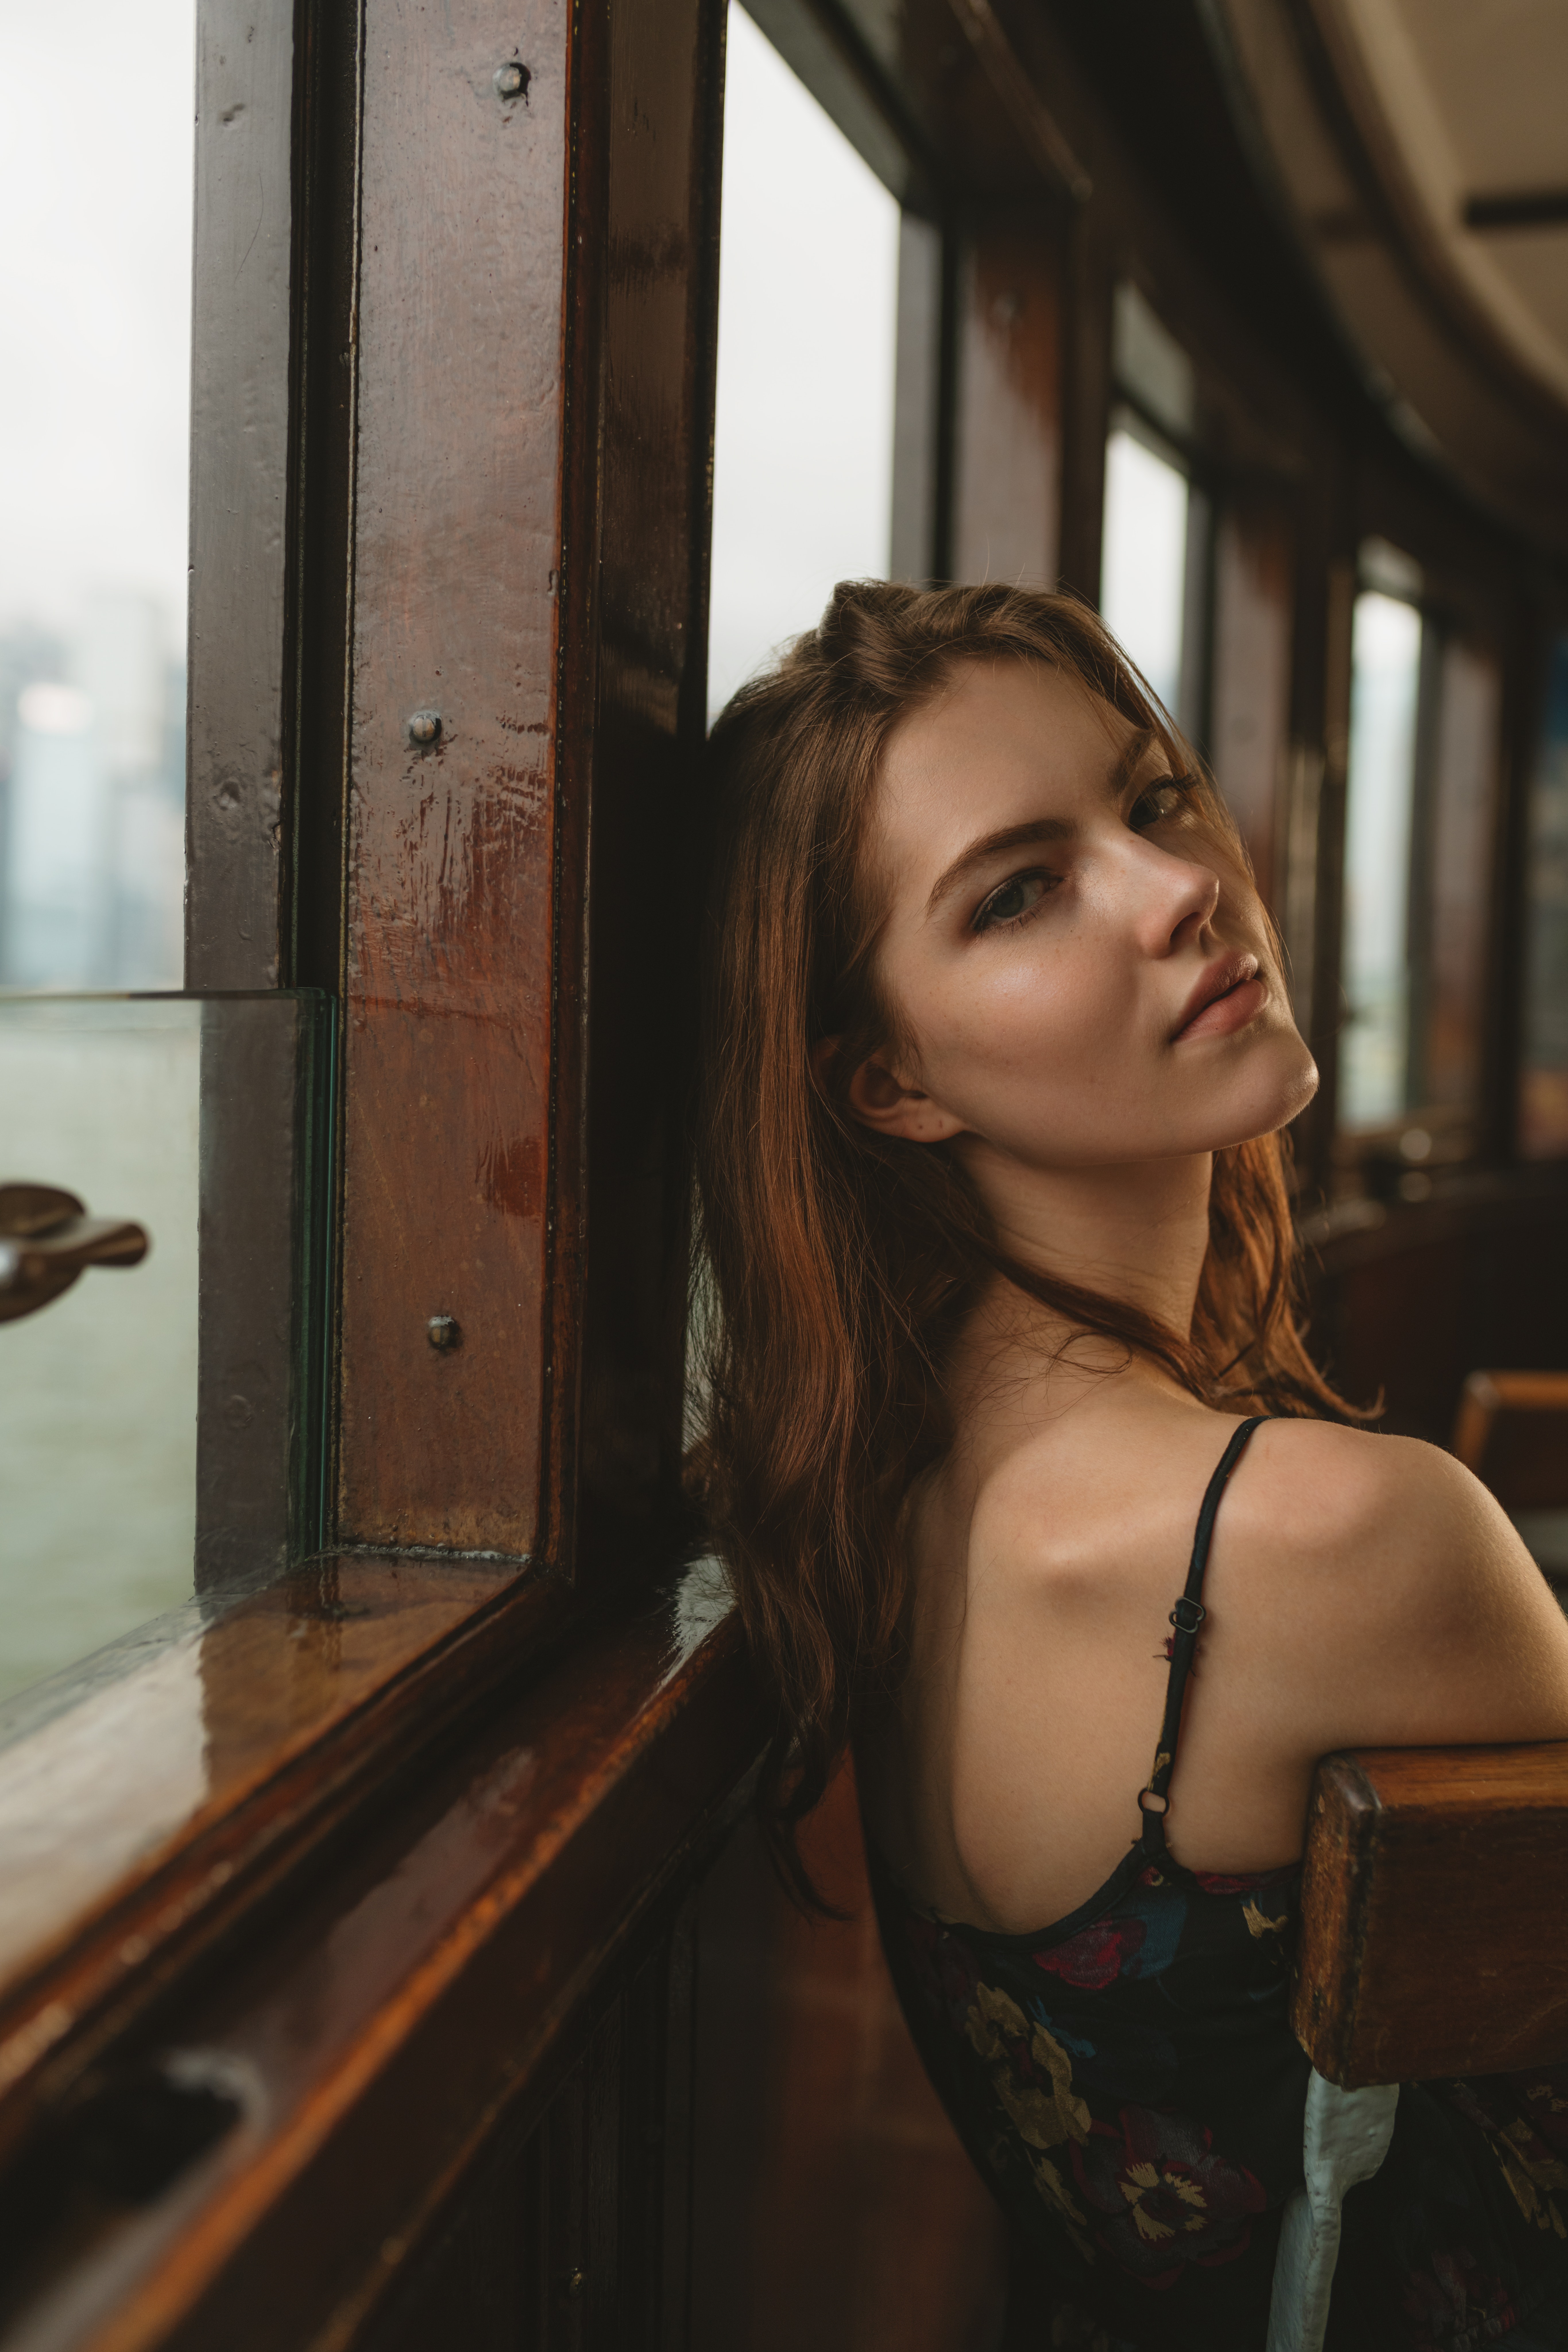
beauty, lady, lip, long hair, model, photo shoot, photography, brown hair, black hair, smile